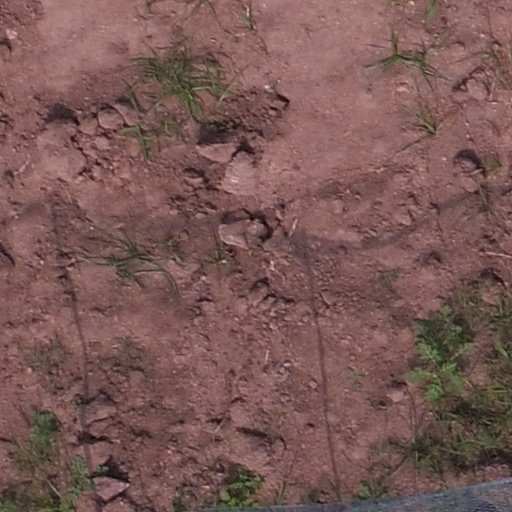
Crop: maize; corn